Domicėlė Tarabildienė

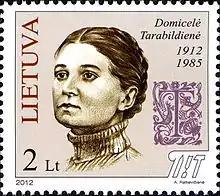
Tarabildienė on a Lithuanian postal stamp

Domicėlė Tarabildienė (1912, Andrioniškis1985, Vilnius) was a Lithuanian photographer, graphic artist and book illustrator.